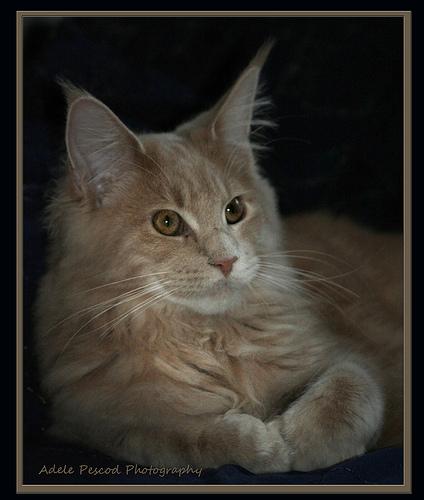
Breed: Maine Coon